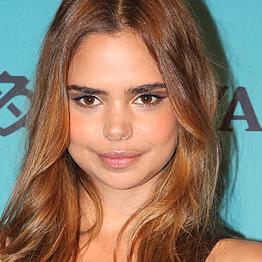
Age: 21